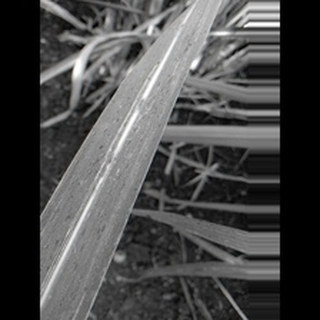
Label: sugarcane_rust